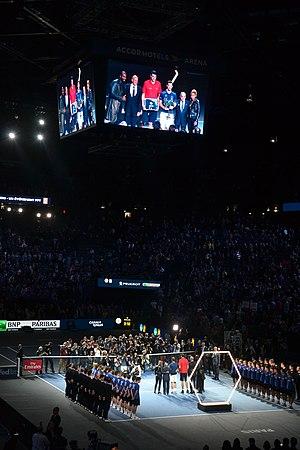
Finale de l'édition 2016 du Masters 1000 de tennis masculin de Paris Bercy, entre Andy Murray et John Isner.
L'édition 2016 du tournoi de tennis du Rolex Paris Masters se déroule du 31 octobre au 6 novembre sur dur en intérieur. Il s'agit du 9ᵉ et dernier ATP Masters 1000 de la saison. Andy Murray remporte l'épreuve en simple, Henri Kontinen et John Peers celle en double.